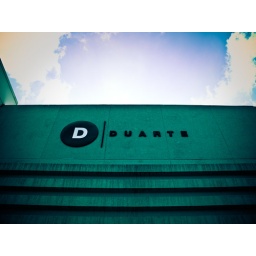
Duarte sign in the sky